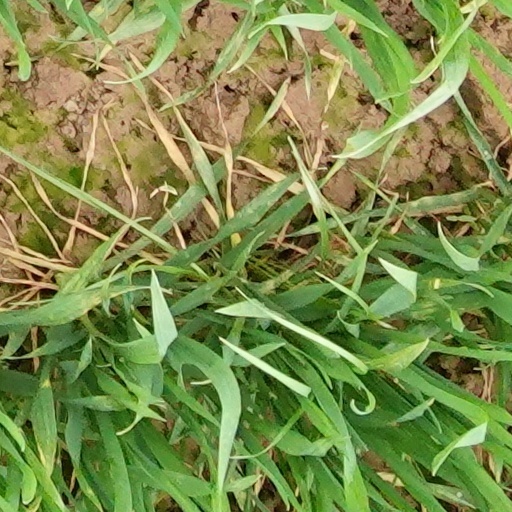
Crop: wheat